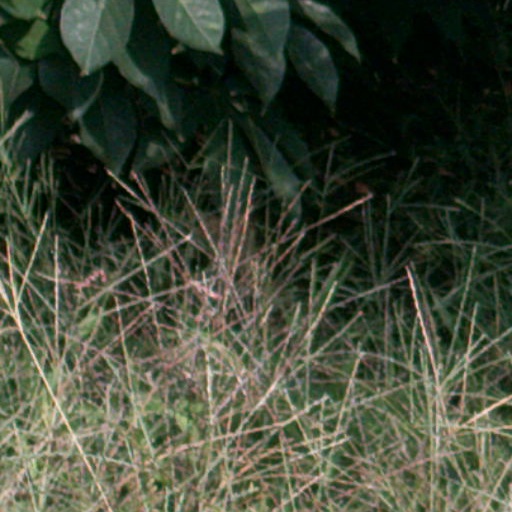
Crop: cassava